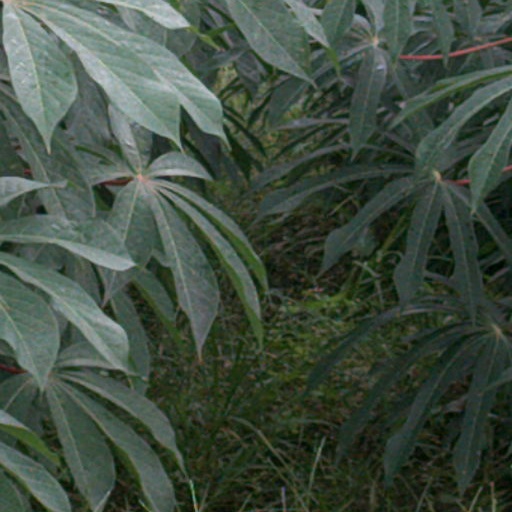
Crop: cassava